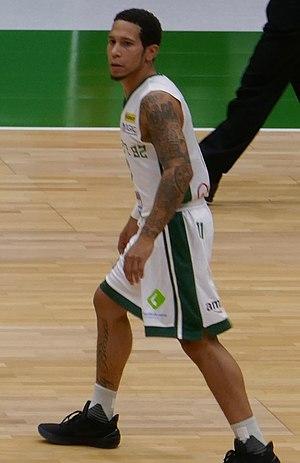
Nic Moore avec Nanterre 92
Nic Moore, né le 1ᵉʳ juillet 1992 à Winona Lake dans l'Indiana, est un joueur américain de basket-ball. Il évolue au poste de meneur.